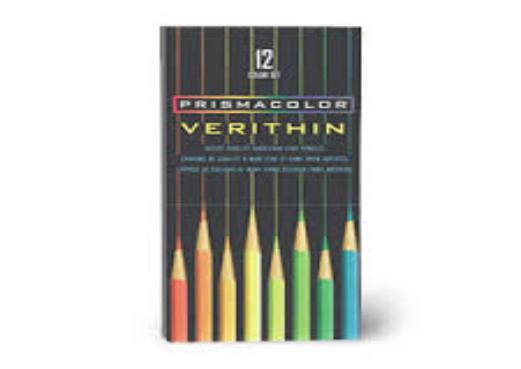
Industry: Necessities